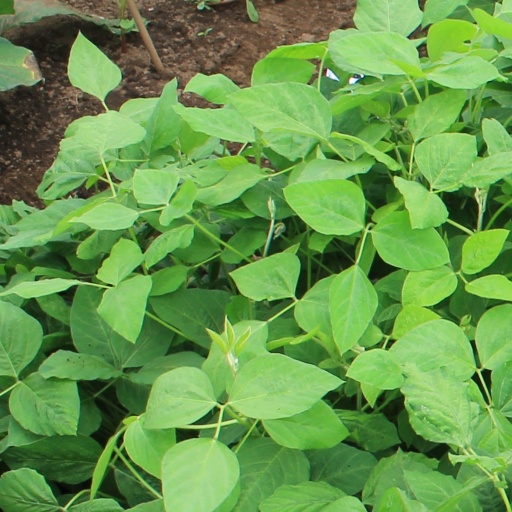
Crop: soybean